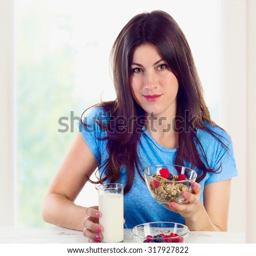
young woman with a healthy breakfast .